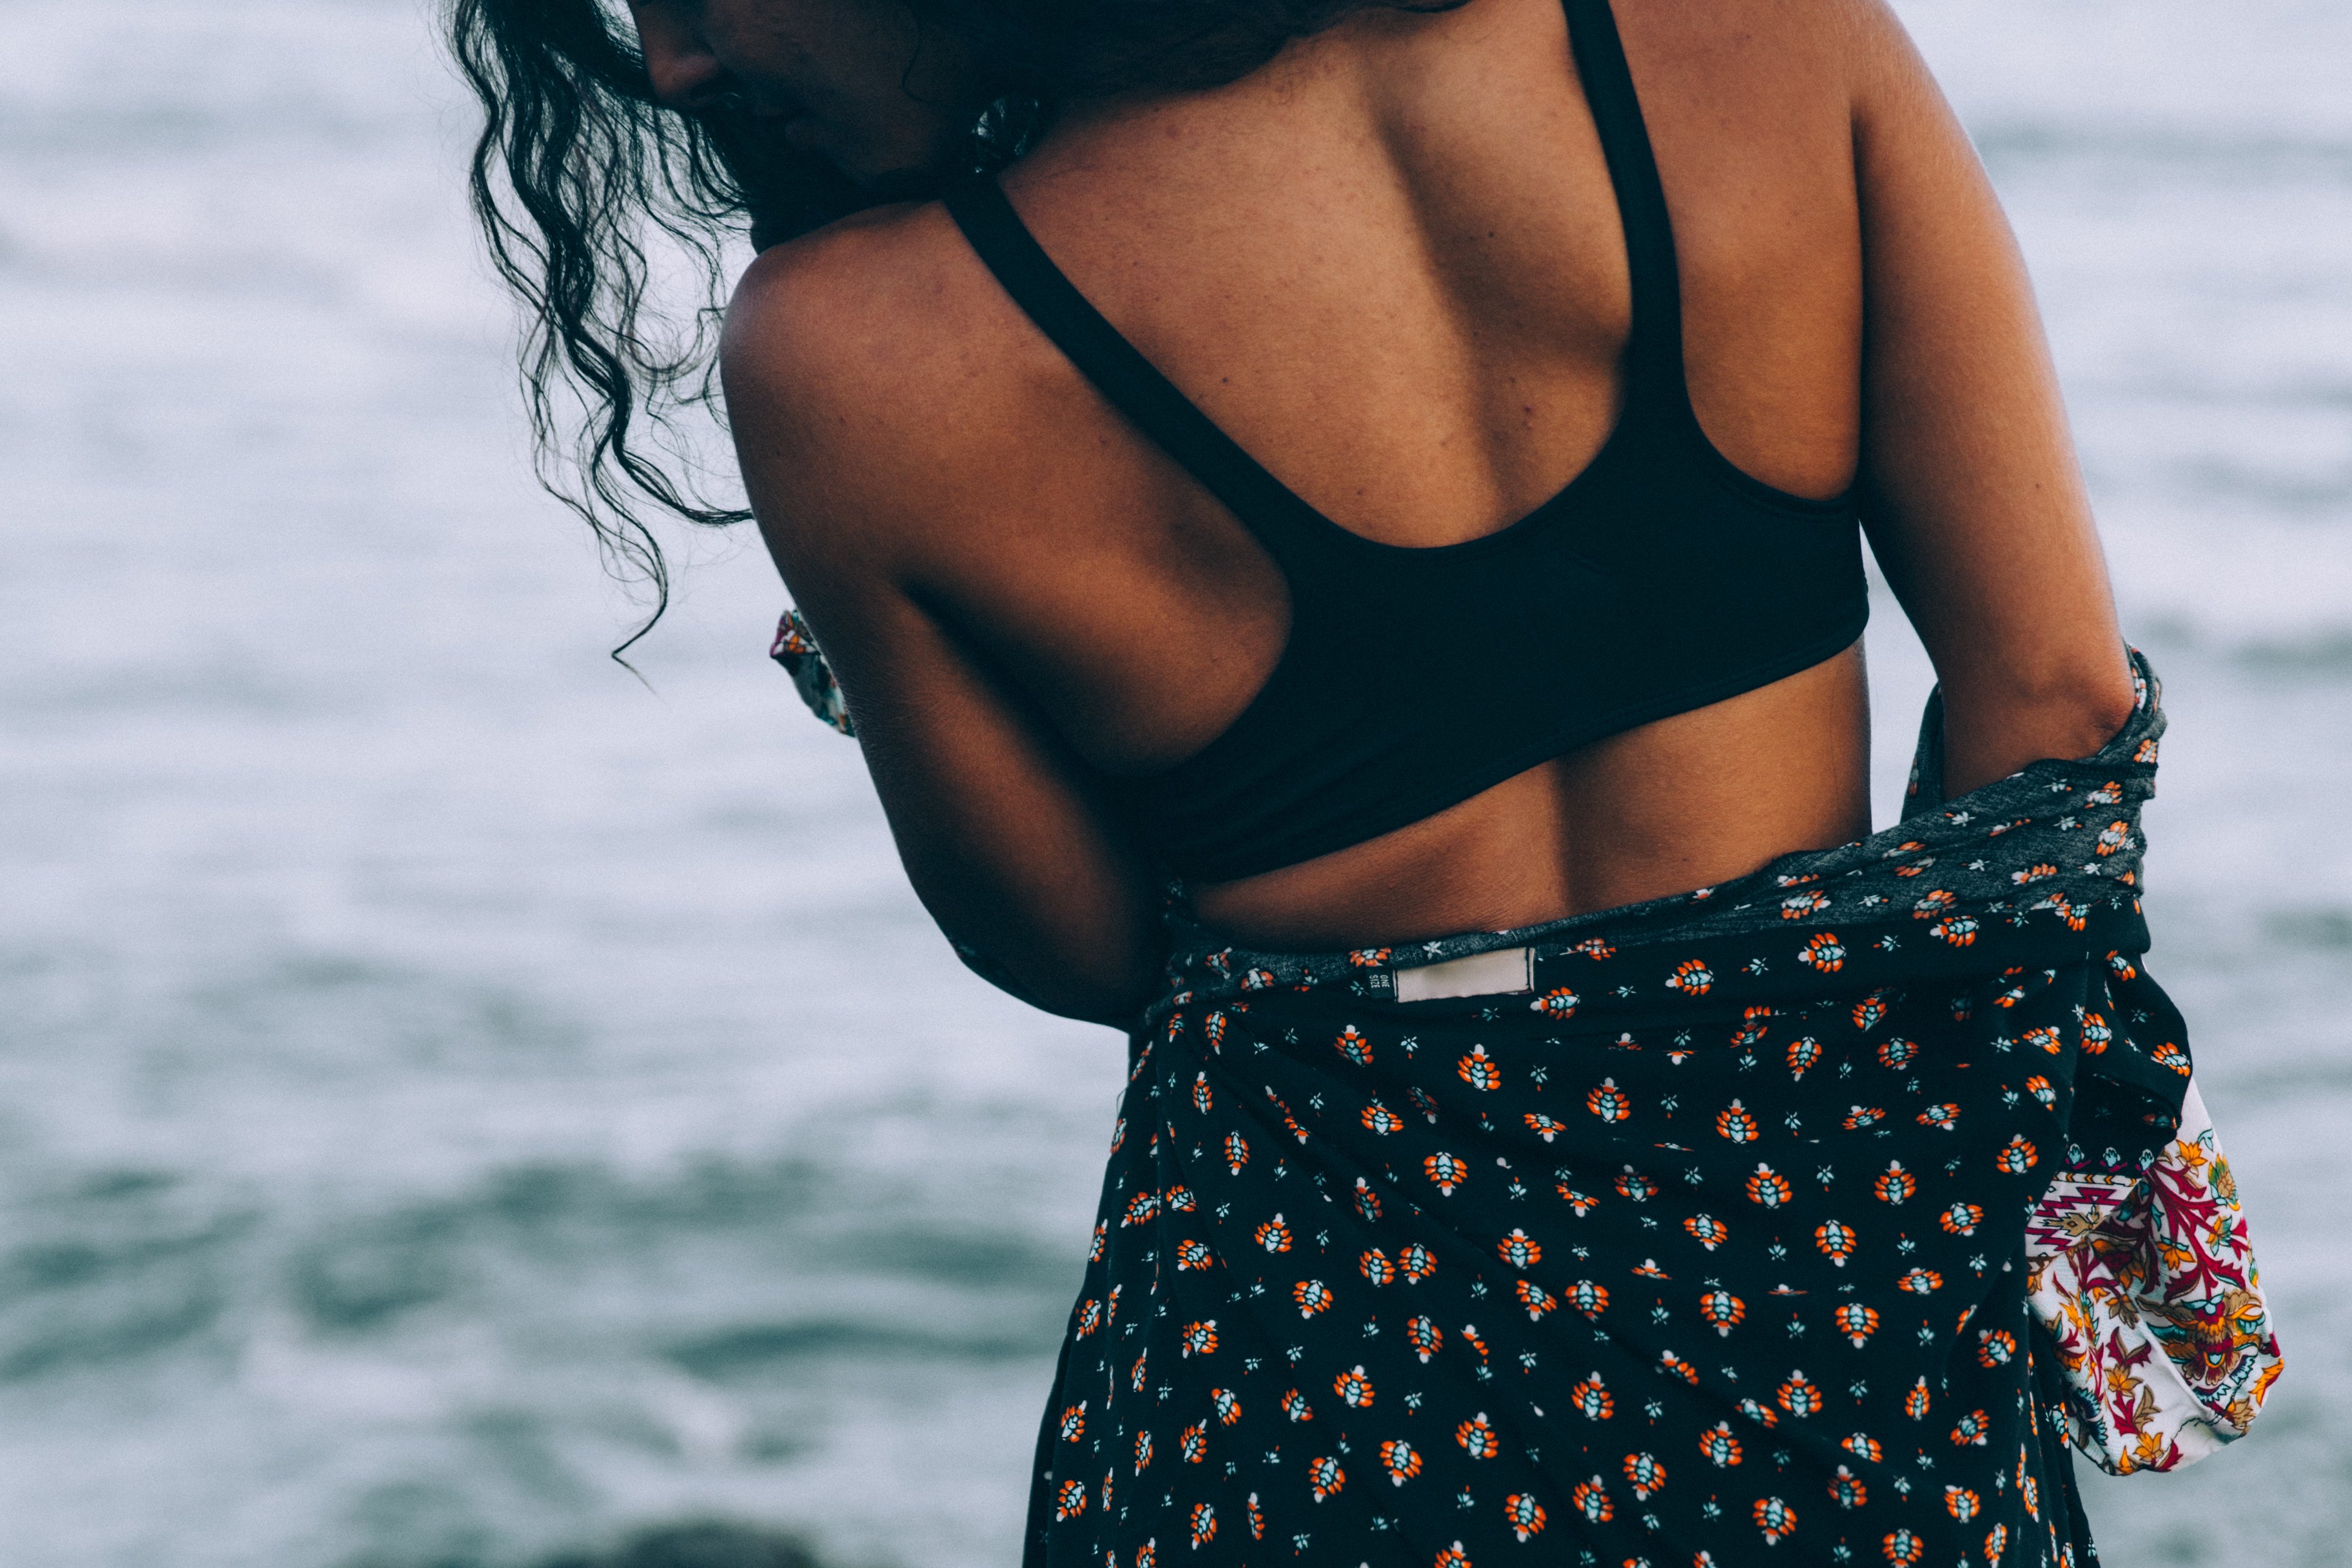
clothing, shoulder, skin, beauty, crop top, dress, arm, waist, summer, joint, neck, black hair, abdomen, human body, long hair, photography, trunk, photo shoot, hand, pattern, swimwear, swimsuit top, top, vacation, shirt, bikini, street fashion, back